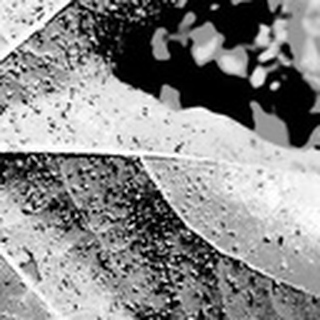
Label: cotton_aphids